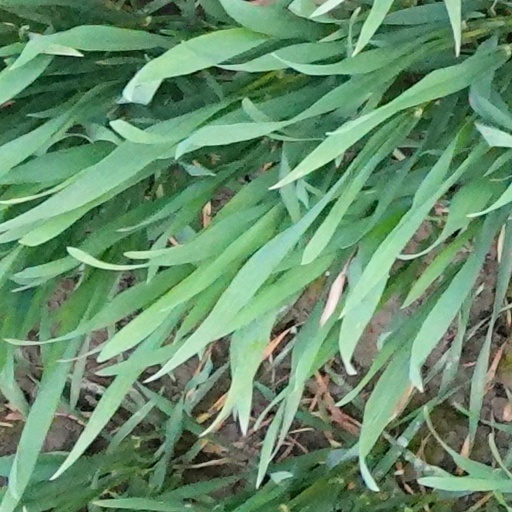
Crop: wheat